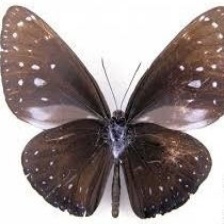
Species: BLUE SPOTTED CROW
Butterfly family (ImageNet category): monarch